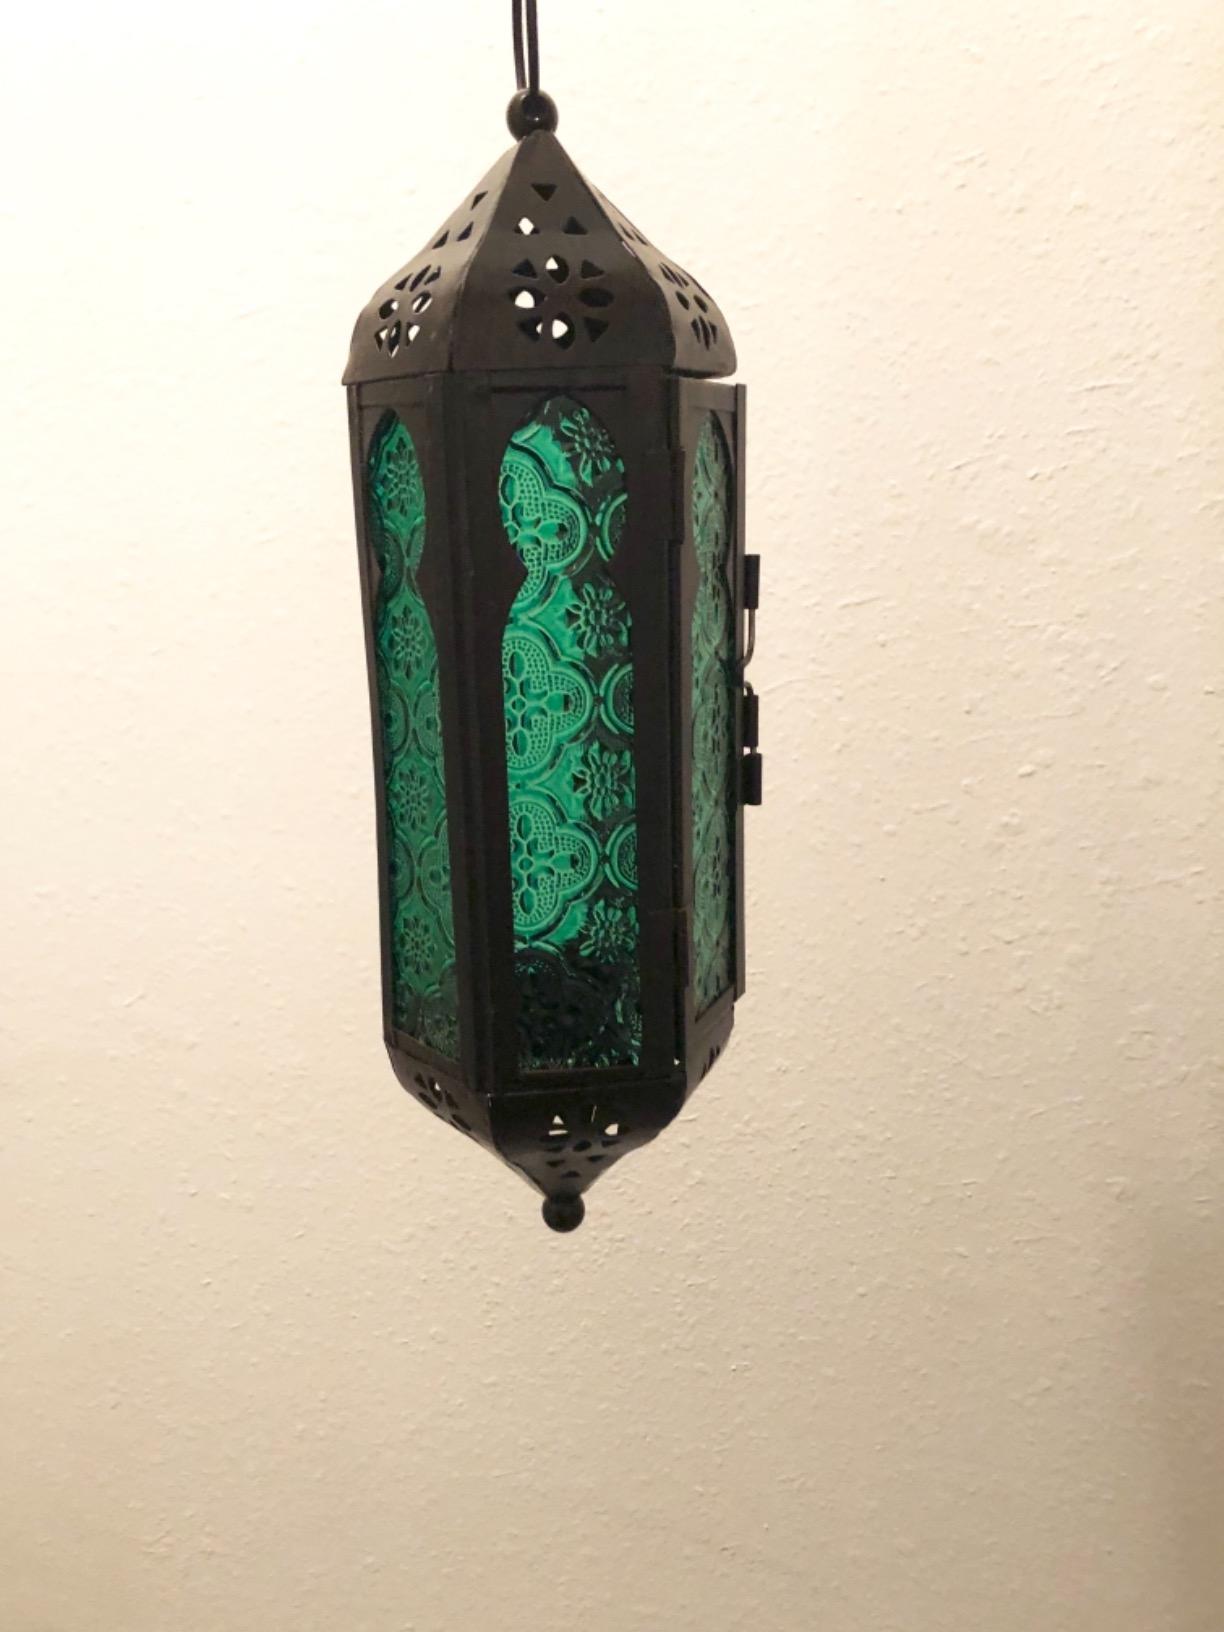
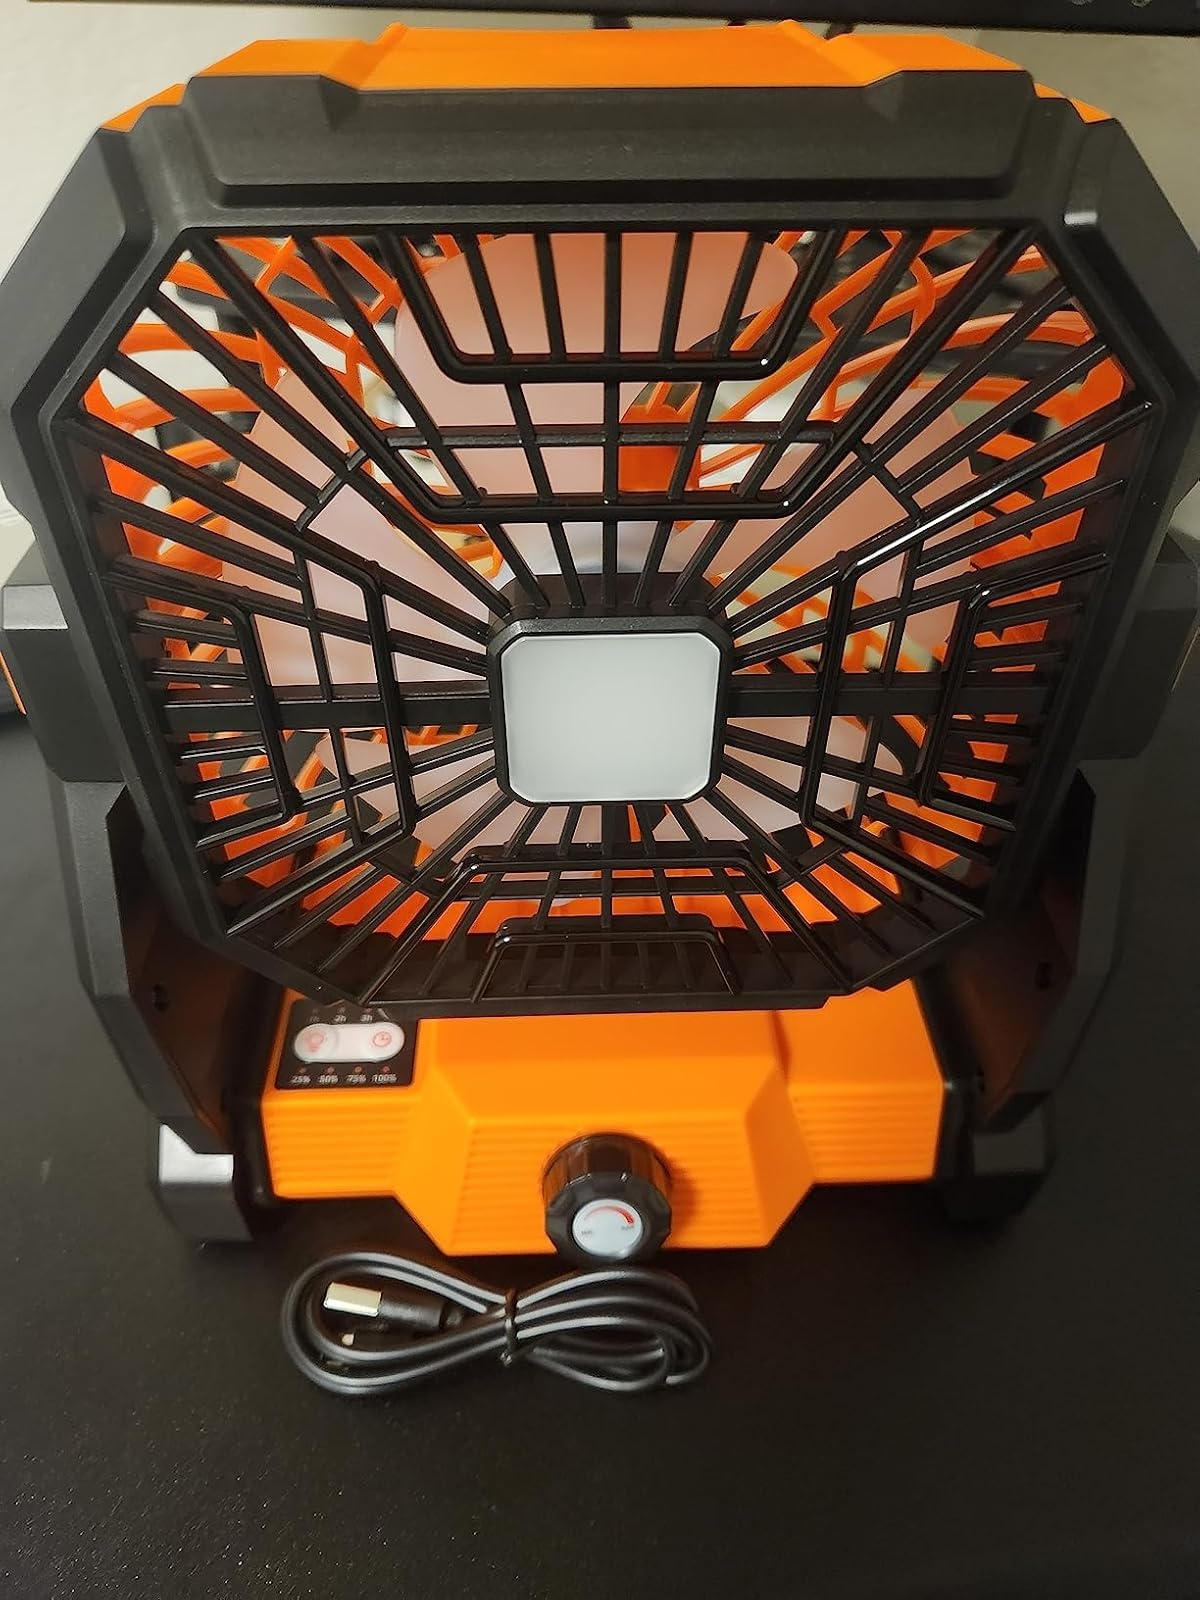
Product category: lantern
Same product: no